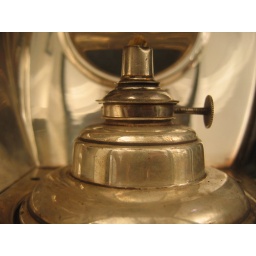
A lamp of a carriage in government house